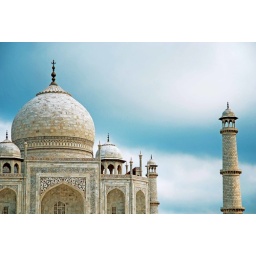
building castle in the air